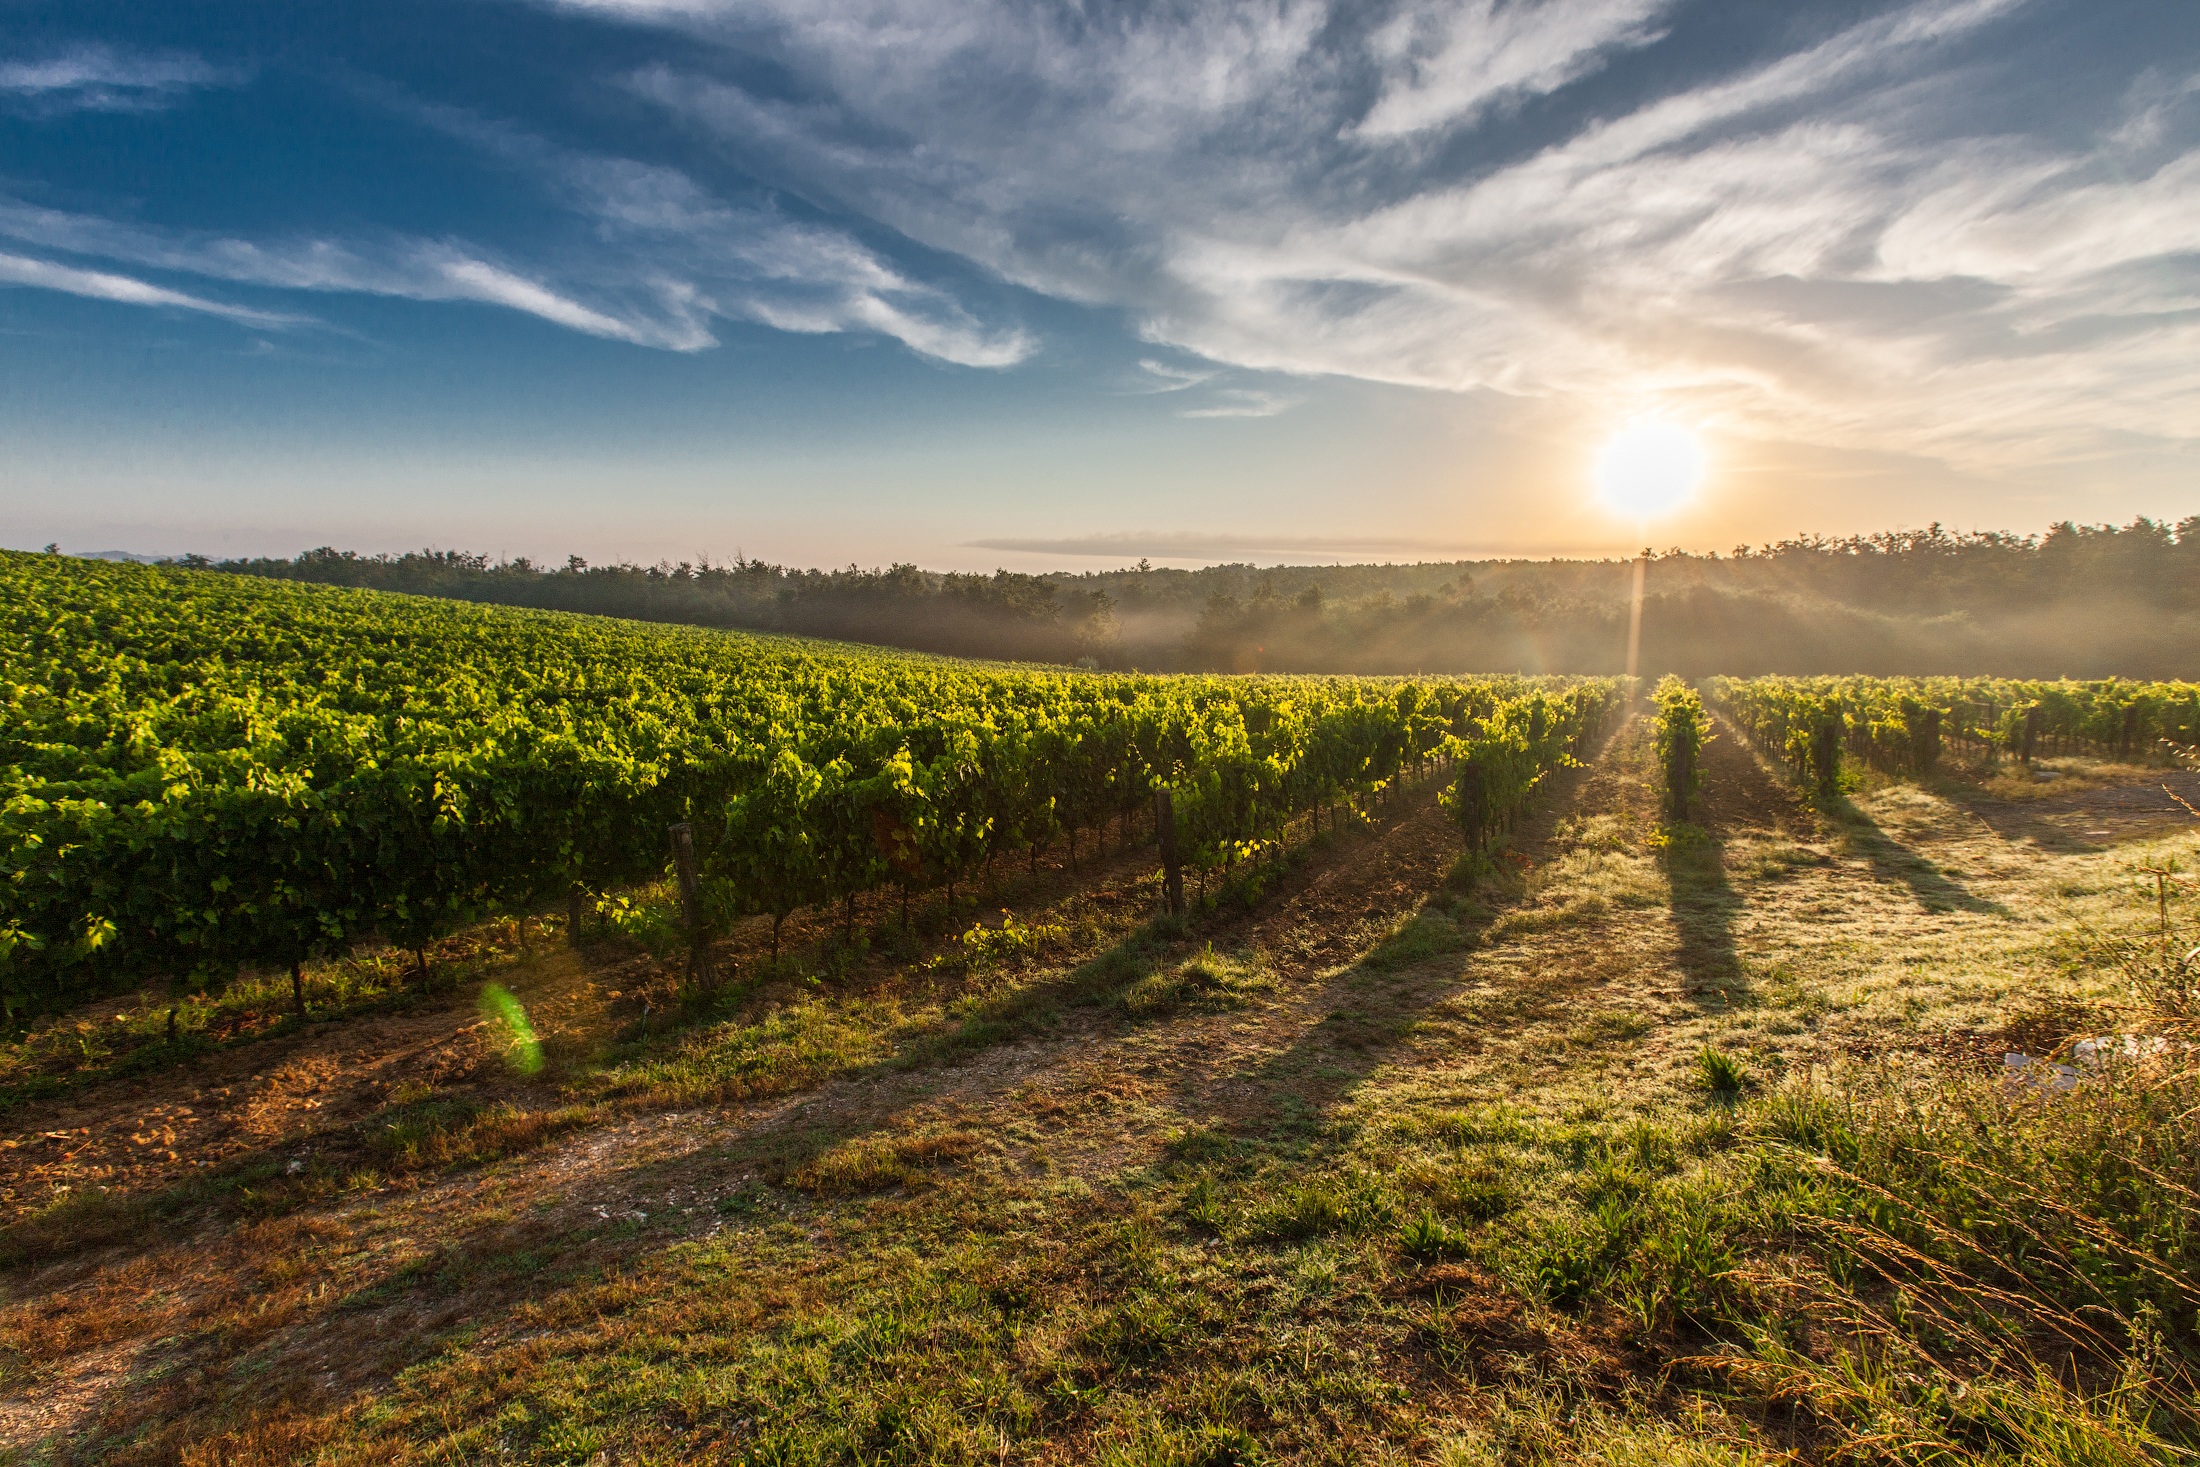
landscape, tree, nature, grass, horizon, cloud, sky, vineyard, wine, field, farm, meadow, prairie, countryside, sunlight, morning, hill, evening, green, crop, vast, soil, italy, tuscany, agriculture, plain, outdoors, clouds, daylight, grassland, vegetation, grapes, plantation, plateau, ecosystem, rural area, grass family